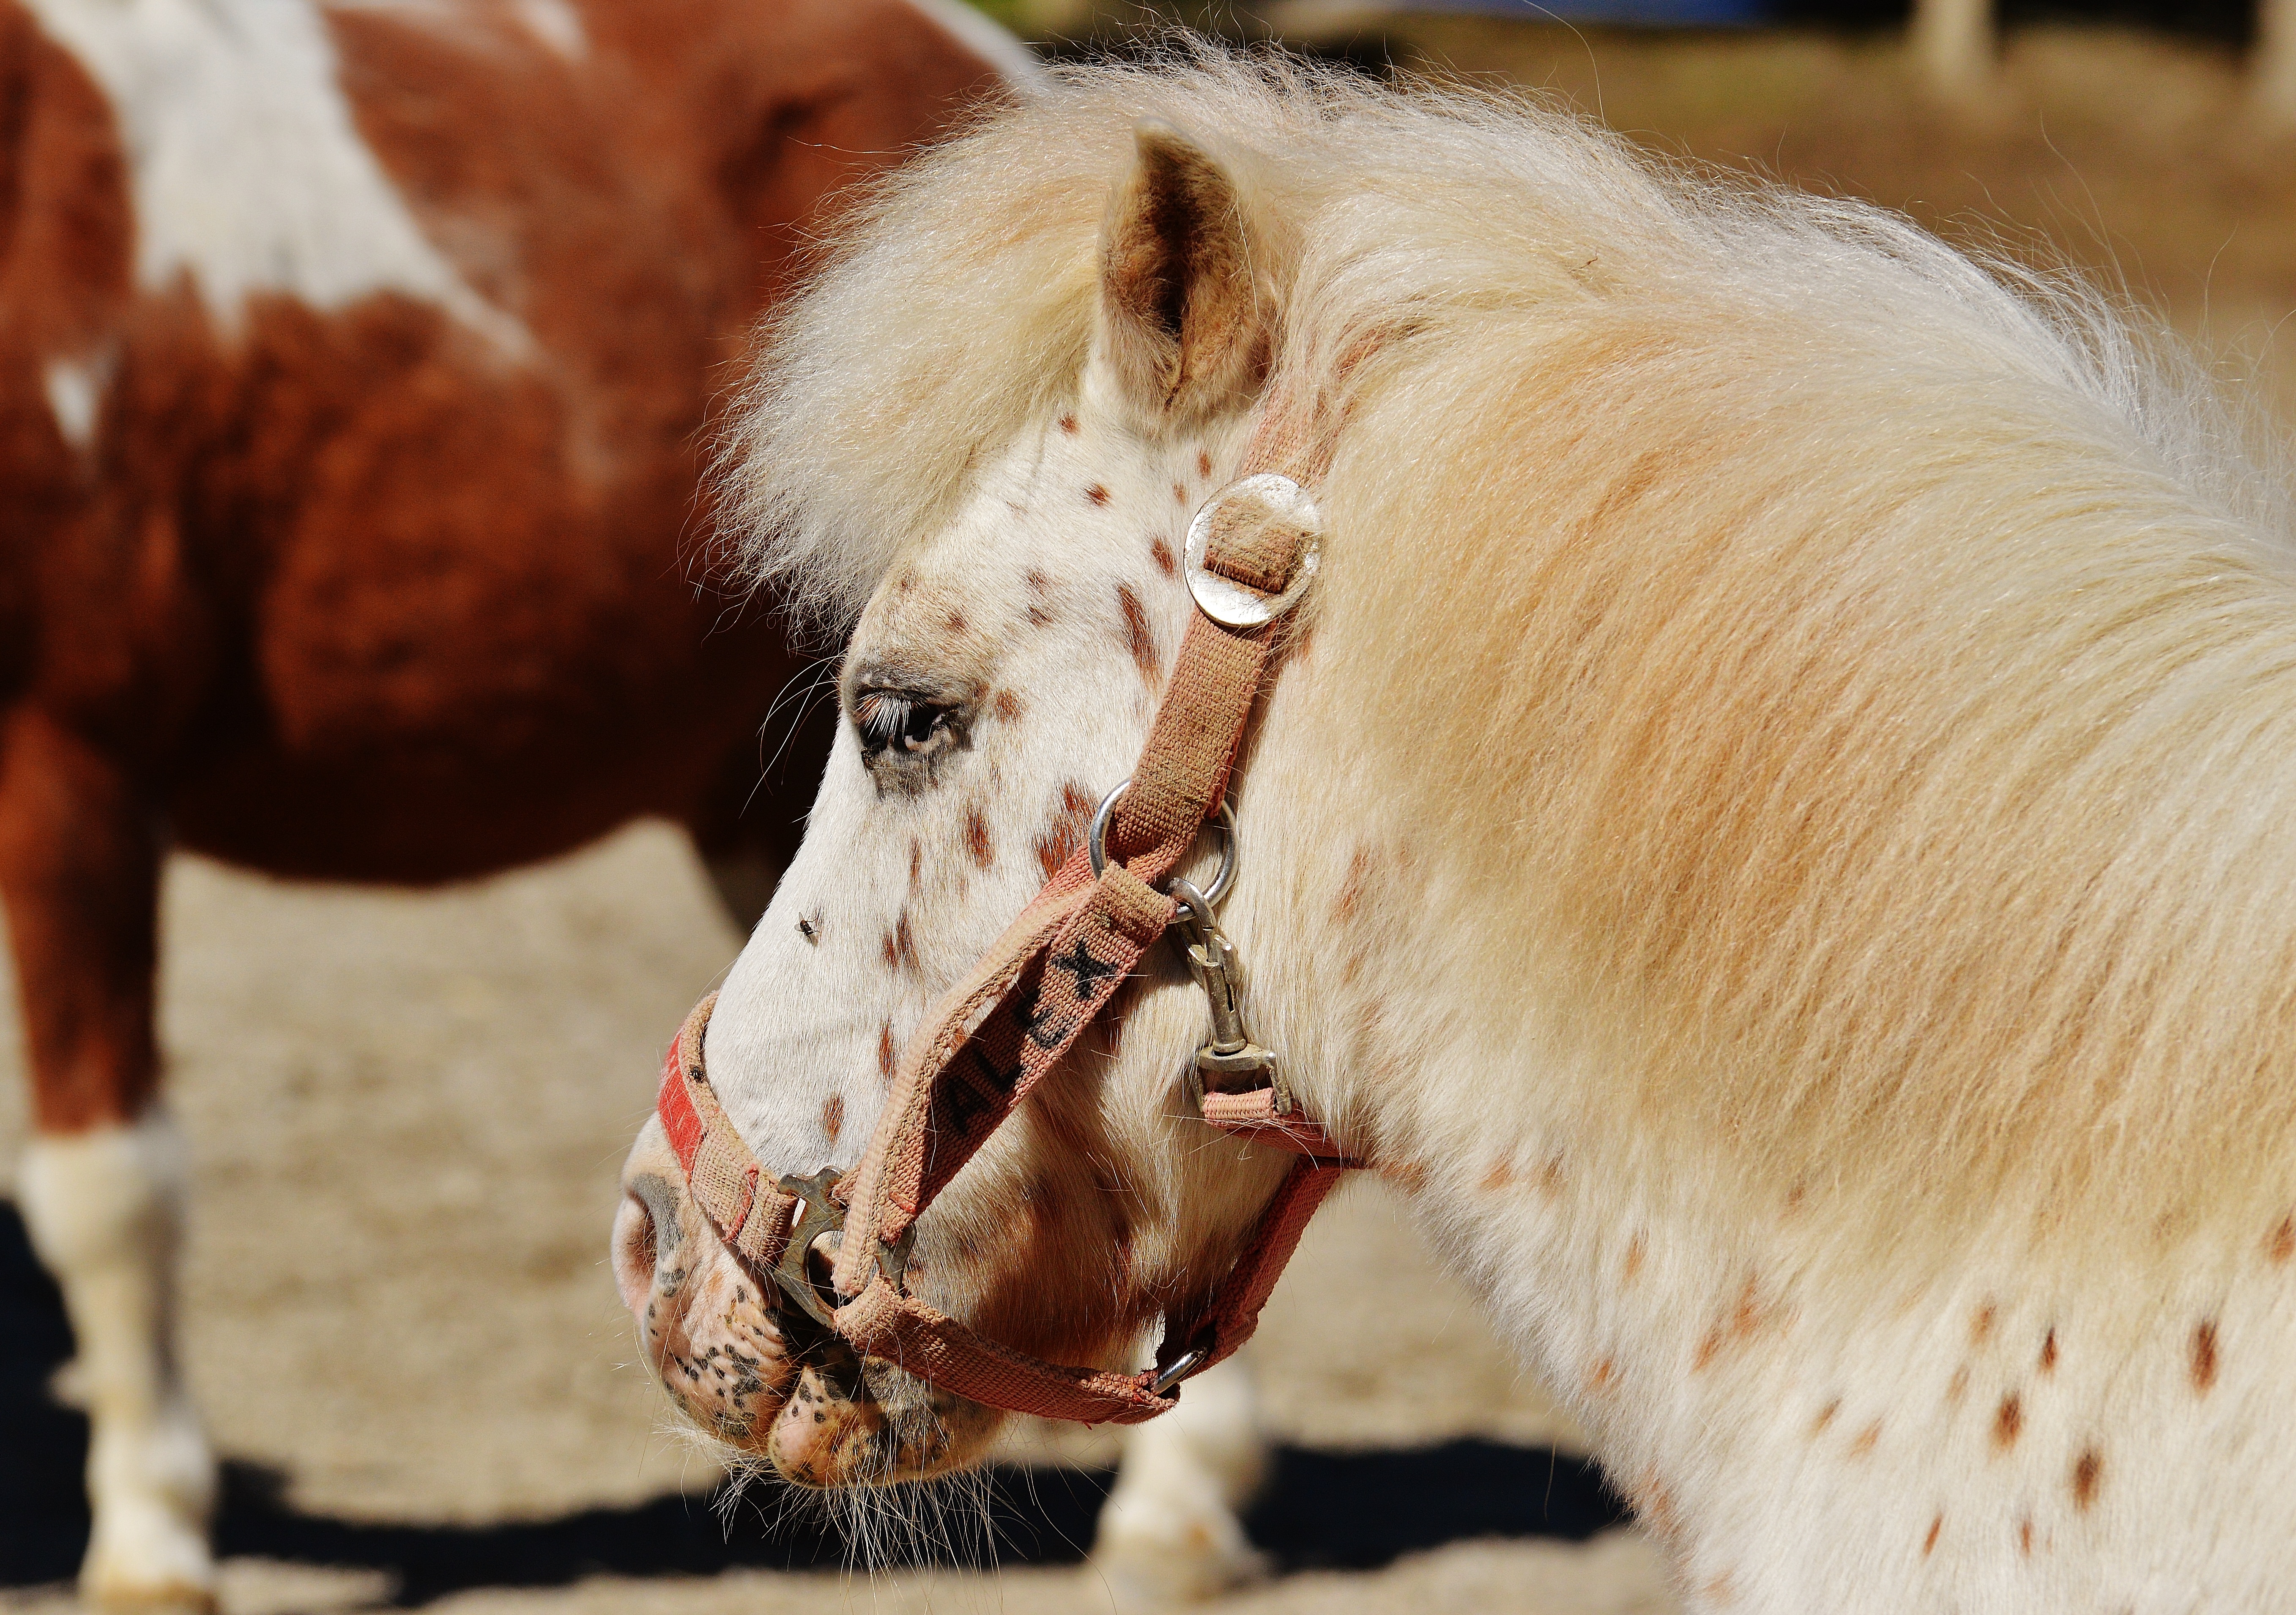
nature, animal, cute, horse, mammal, stallion, mane, close up, horses, pony, vertebrate, funny, mare, seahorses, good aiderbichl, cattle like mammal, horse like mammal, mustang horse